Jimmie V. Adams

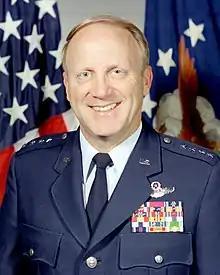
General Jimmie V. Adams

Jimmie Vick Adams (born May 1, 1936) is a retired four-star general in the United States Air Force (USAF). He served as commander in chief, Pacific Air Forces (CINCPACAF) from 1991 to 1993.